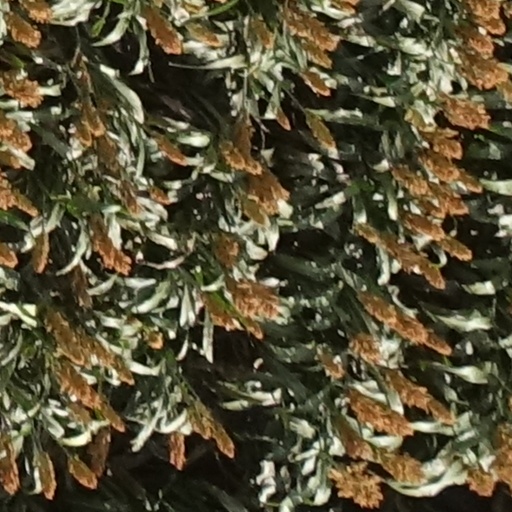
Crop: sorghum